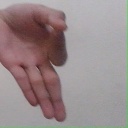
अक्षर: ज्ञ